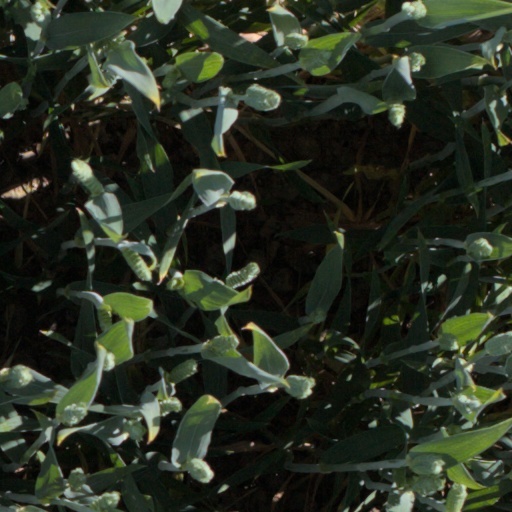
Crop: wheat